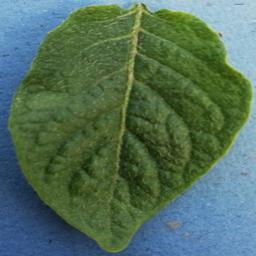
Label: Potato___Healthy